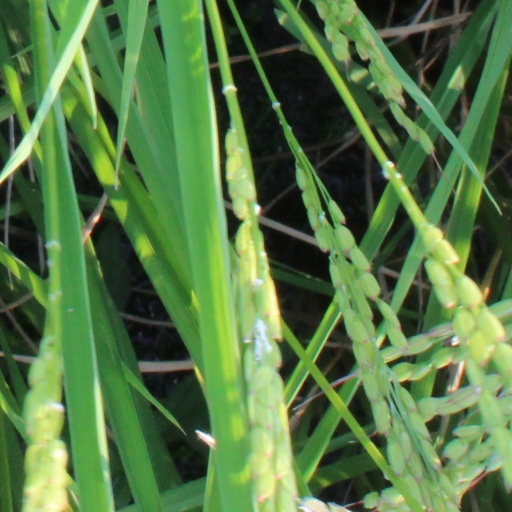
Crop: rice